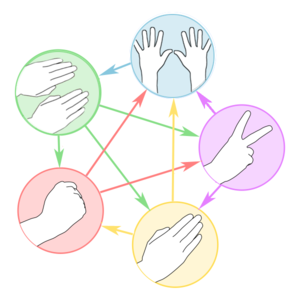
Diagramme de résolution de la variante «
Pierre-papier-ciseaux est un jeu effectué avec les mains et opposant un ou plusieurs joueurs. Il possède de nombreux noms alternatifs, notamment en variant l'ordre des termes ou en remplaçant certains mots comme « papier » par « feuille » ou « pierre » par « caillou ». Le terme chifoumi est également une appellation courante.